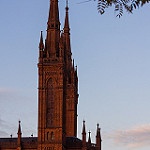
Label: buildings